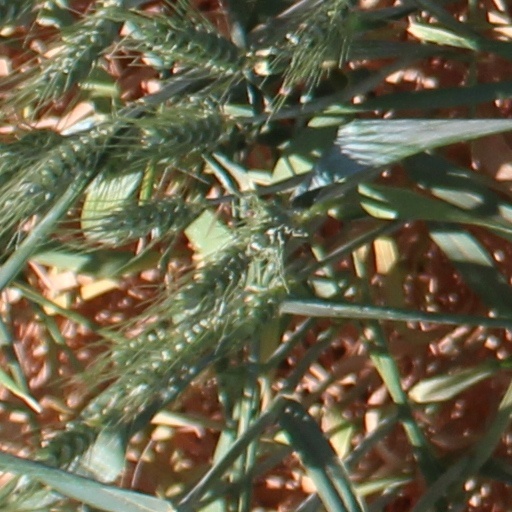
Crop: wheat